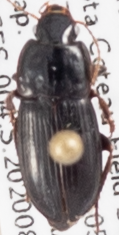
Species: Harpalus opacipennis
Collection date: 2020-08-11
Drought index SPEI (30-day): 0.51
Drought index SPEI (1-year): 0.976
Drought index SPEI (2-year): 1.69